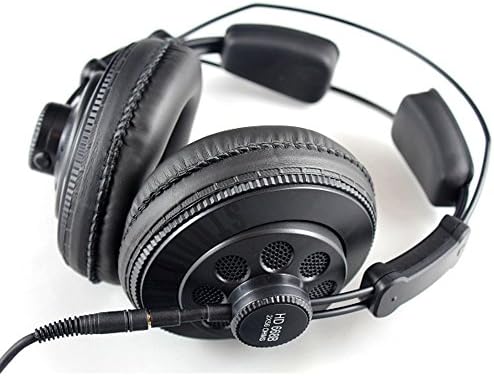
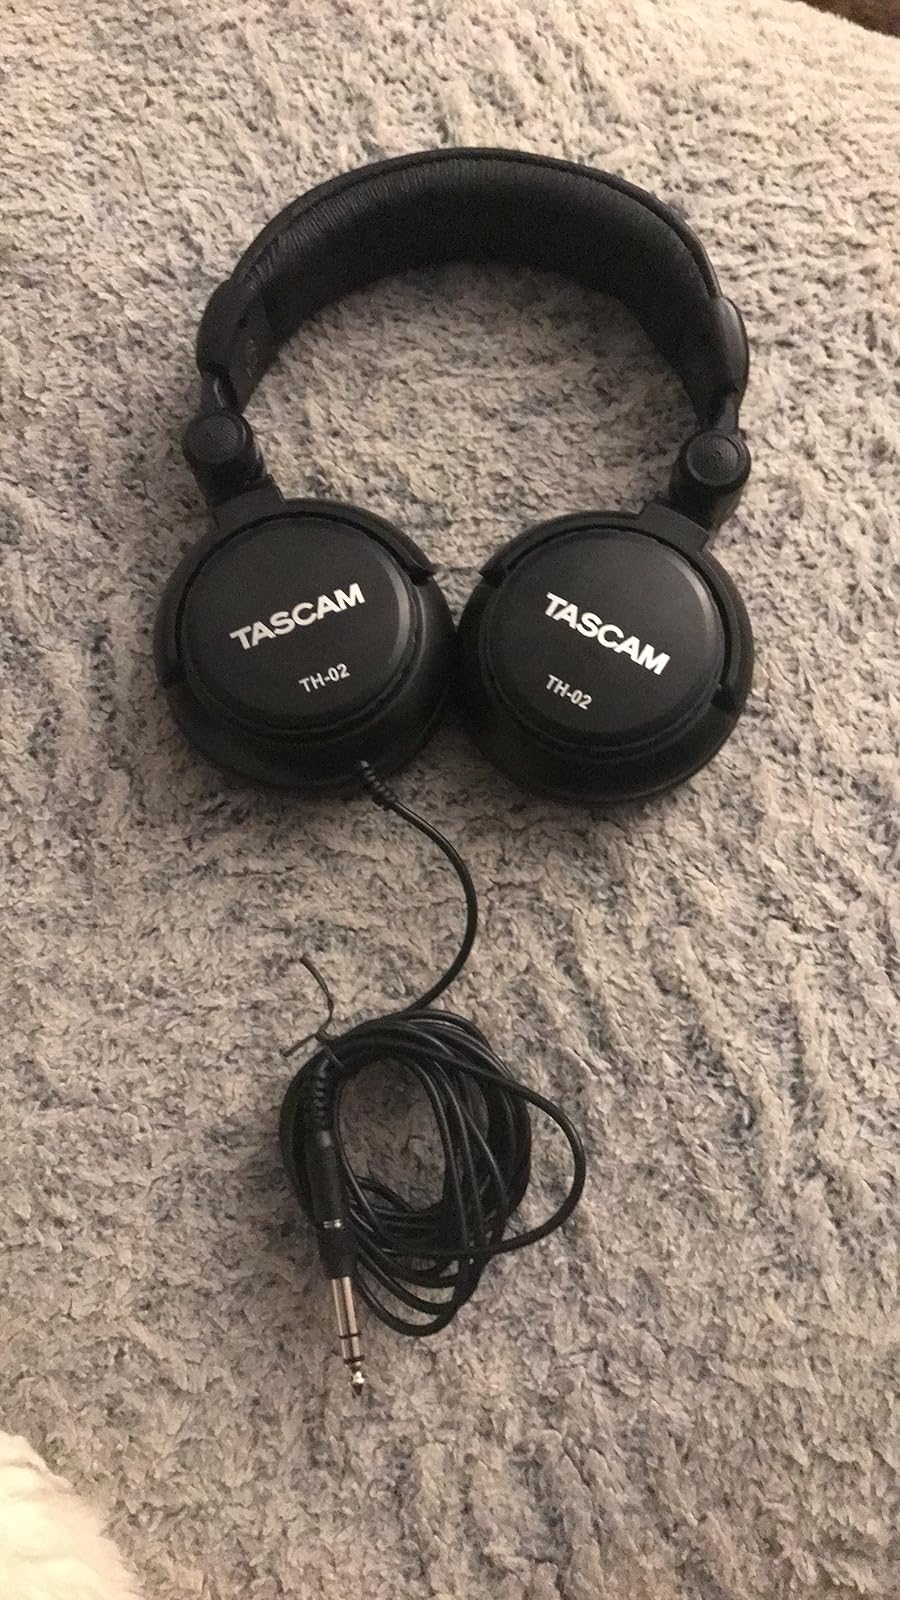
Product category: headphones
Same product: no